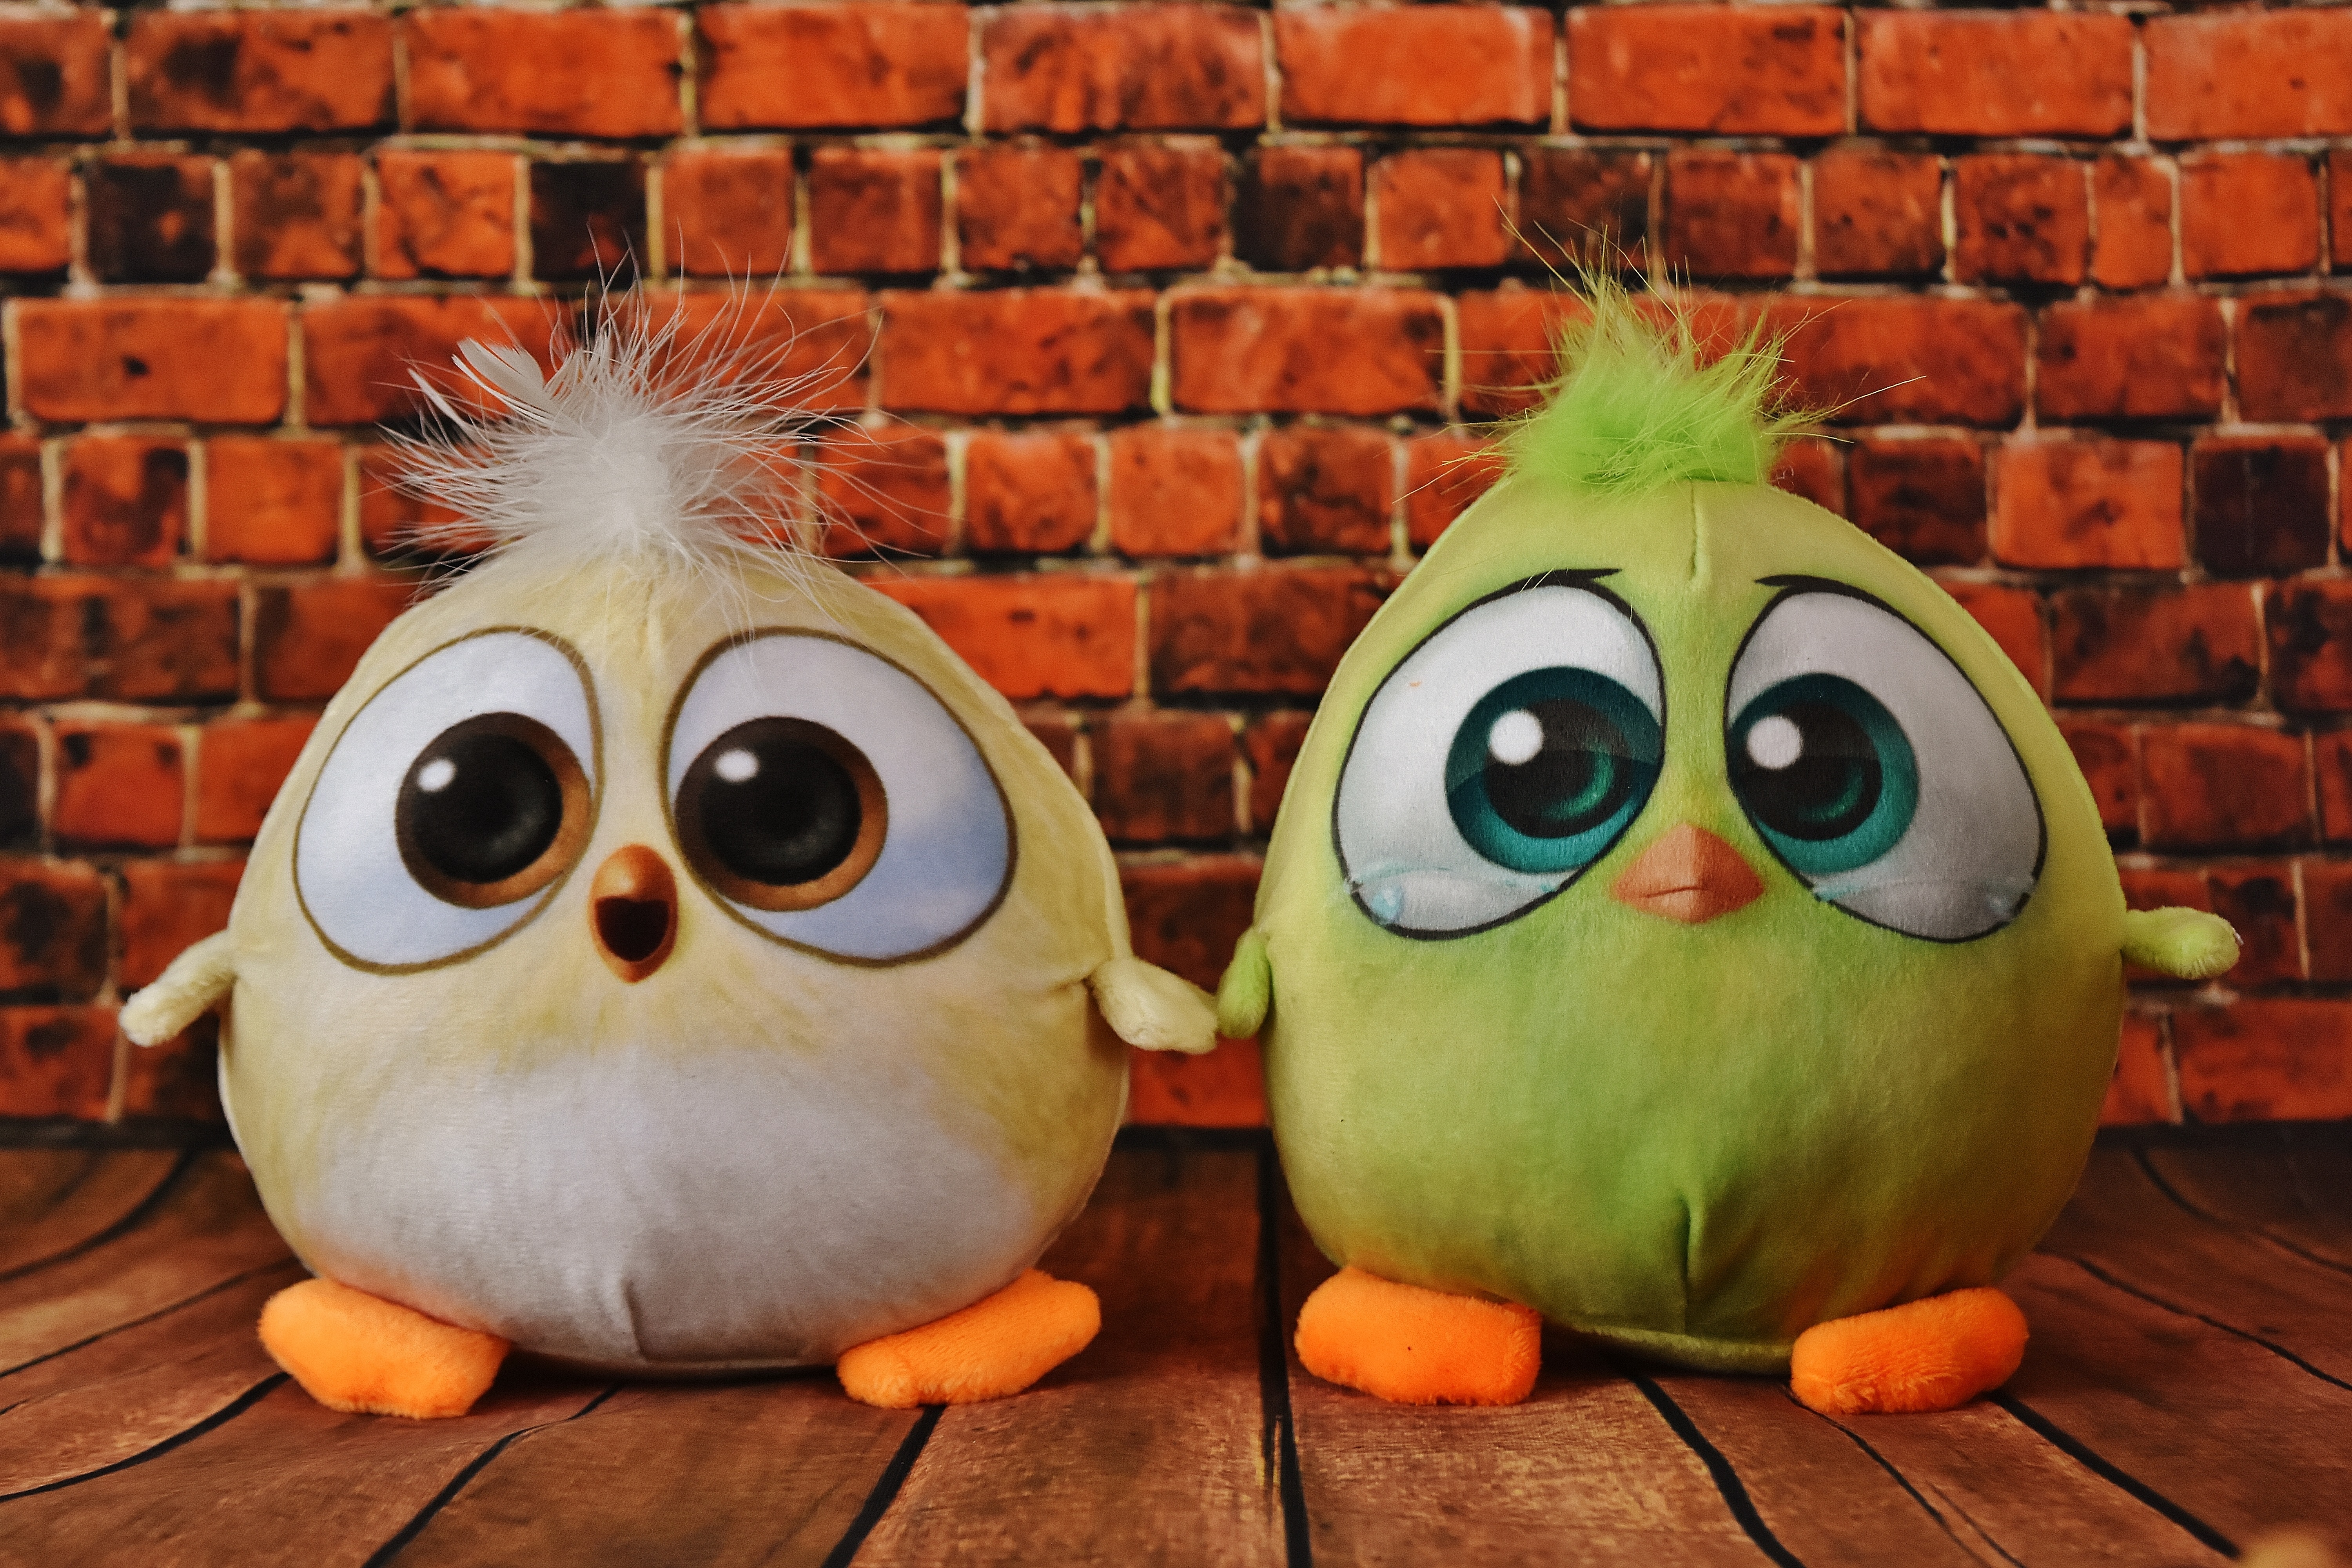
bird, cute, toy, owl, teddy bear, textile, art, toys, funny, plush, carving, stuffed animal, cuddly, birdie, children toys, plush toys, stuffed toy